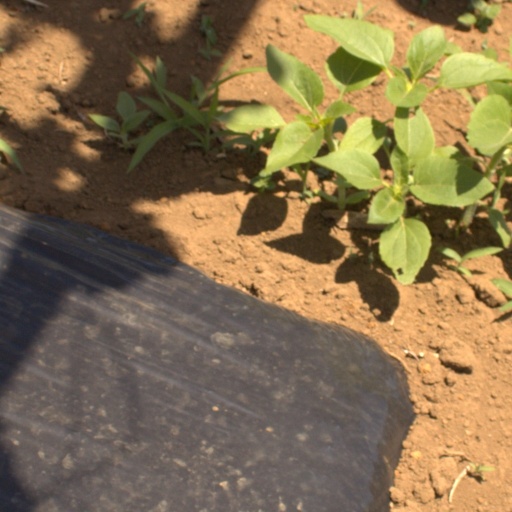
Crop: Jerusalem artichoke